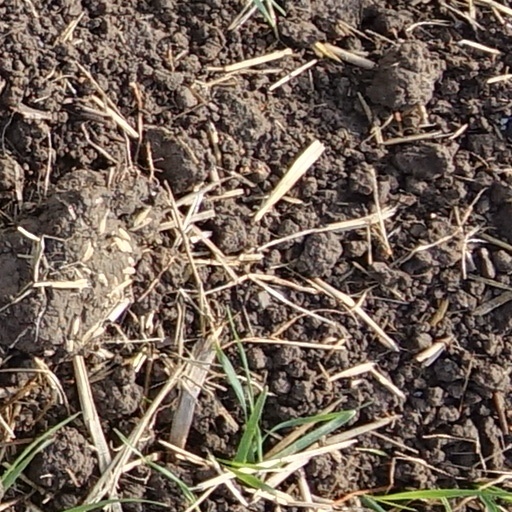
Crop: wheat